Antonio López (footballer, born 1997)

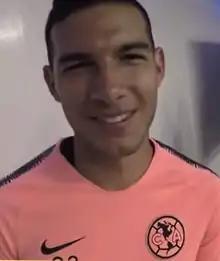
López with América in 2018

For the Liga MX Apertura 2018 tournament, América's head coach Miguel Herrera decided to register him in the first team roster. On 22 July 2018, he made his Liga MX debut coming in as a substitute for Henry Martín on the 83rd minute of the match against Necaxa.